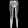
Label: Trouser